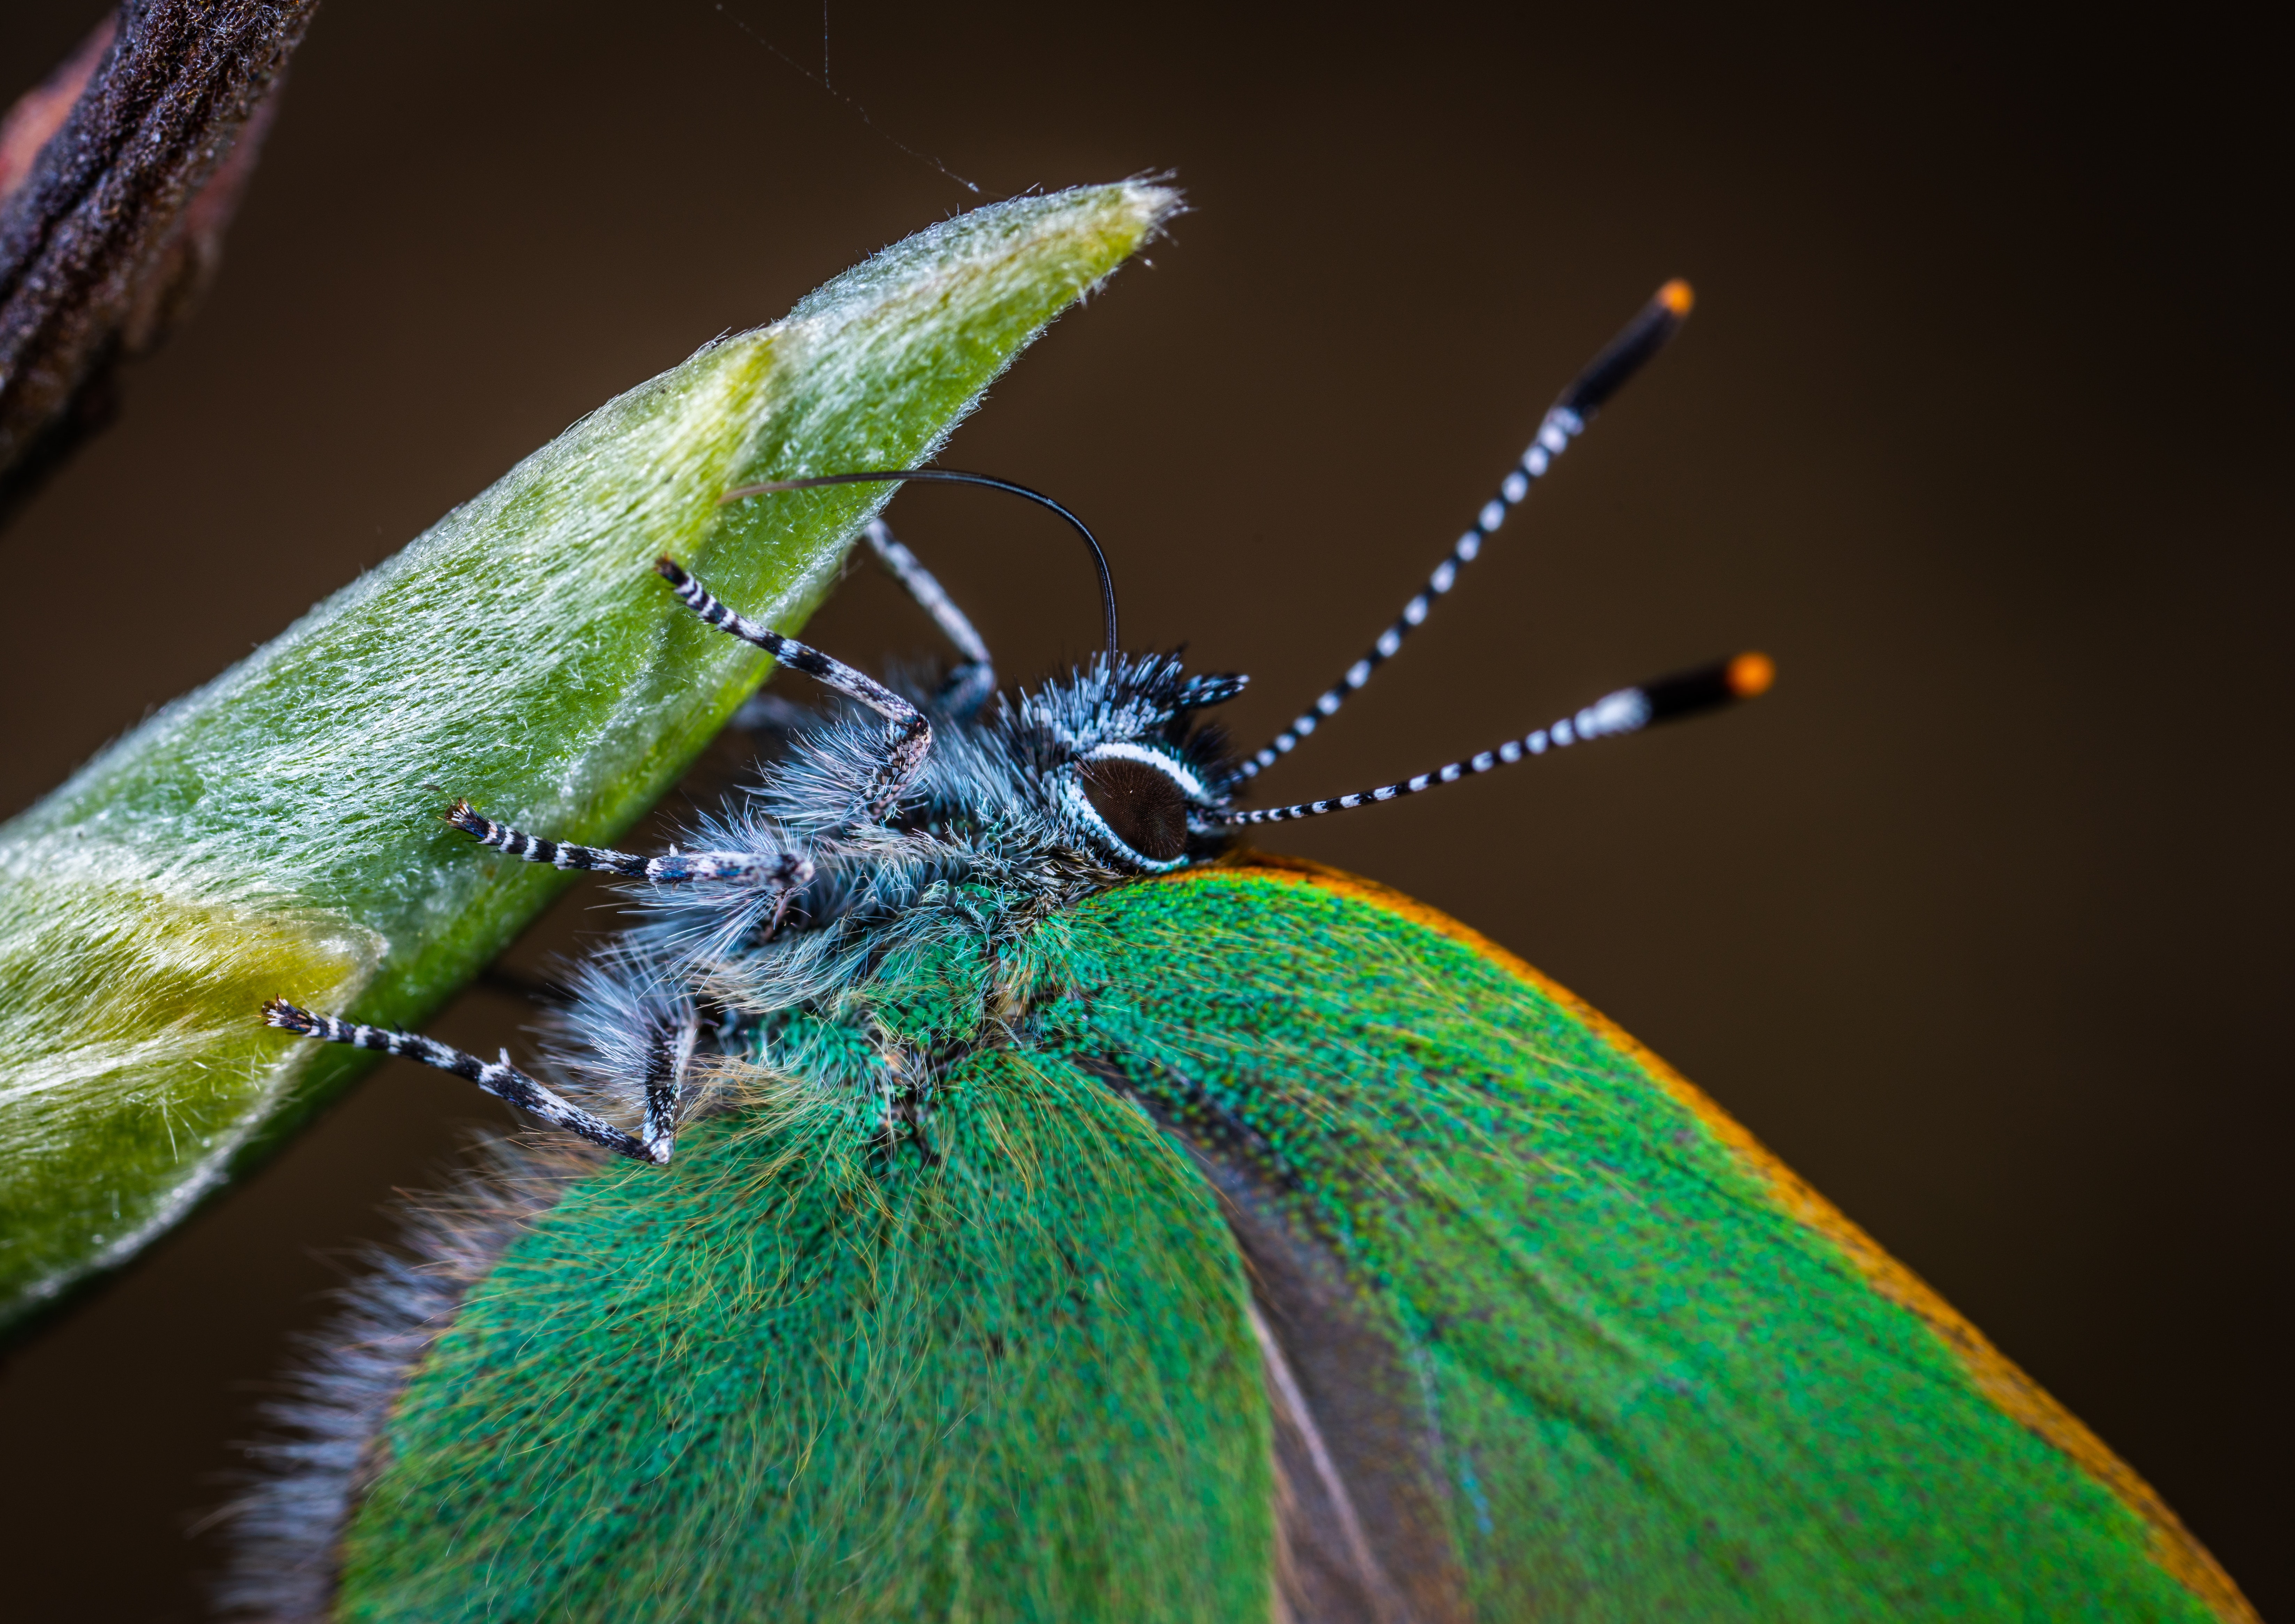
insect, invertebrate, macro photography, net winged insects, Green hairstreak, leaf, pest, close up, organism, arthropod, photography, Callophrys, butterfly, plant, membrane winged insect, moths and butterflies, emperor moths